The Best Man (1999 film)

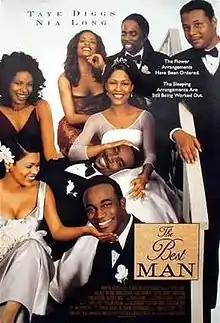
Theatrical release poster

The Best Man is a 1999 American comedy drama film written and directed by Malcolm D. Lee in his directorial debut. It was produced by 40 Acres and a Mule Filmworks, with Lee's cousin, Spike Lee, serving as producer. The film stars an ensemble cast led by Taye Diggs and Nia Long, with the debut of Regina Hall.